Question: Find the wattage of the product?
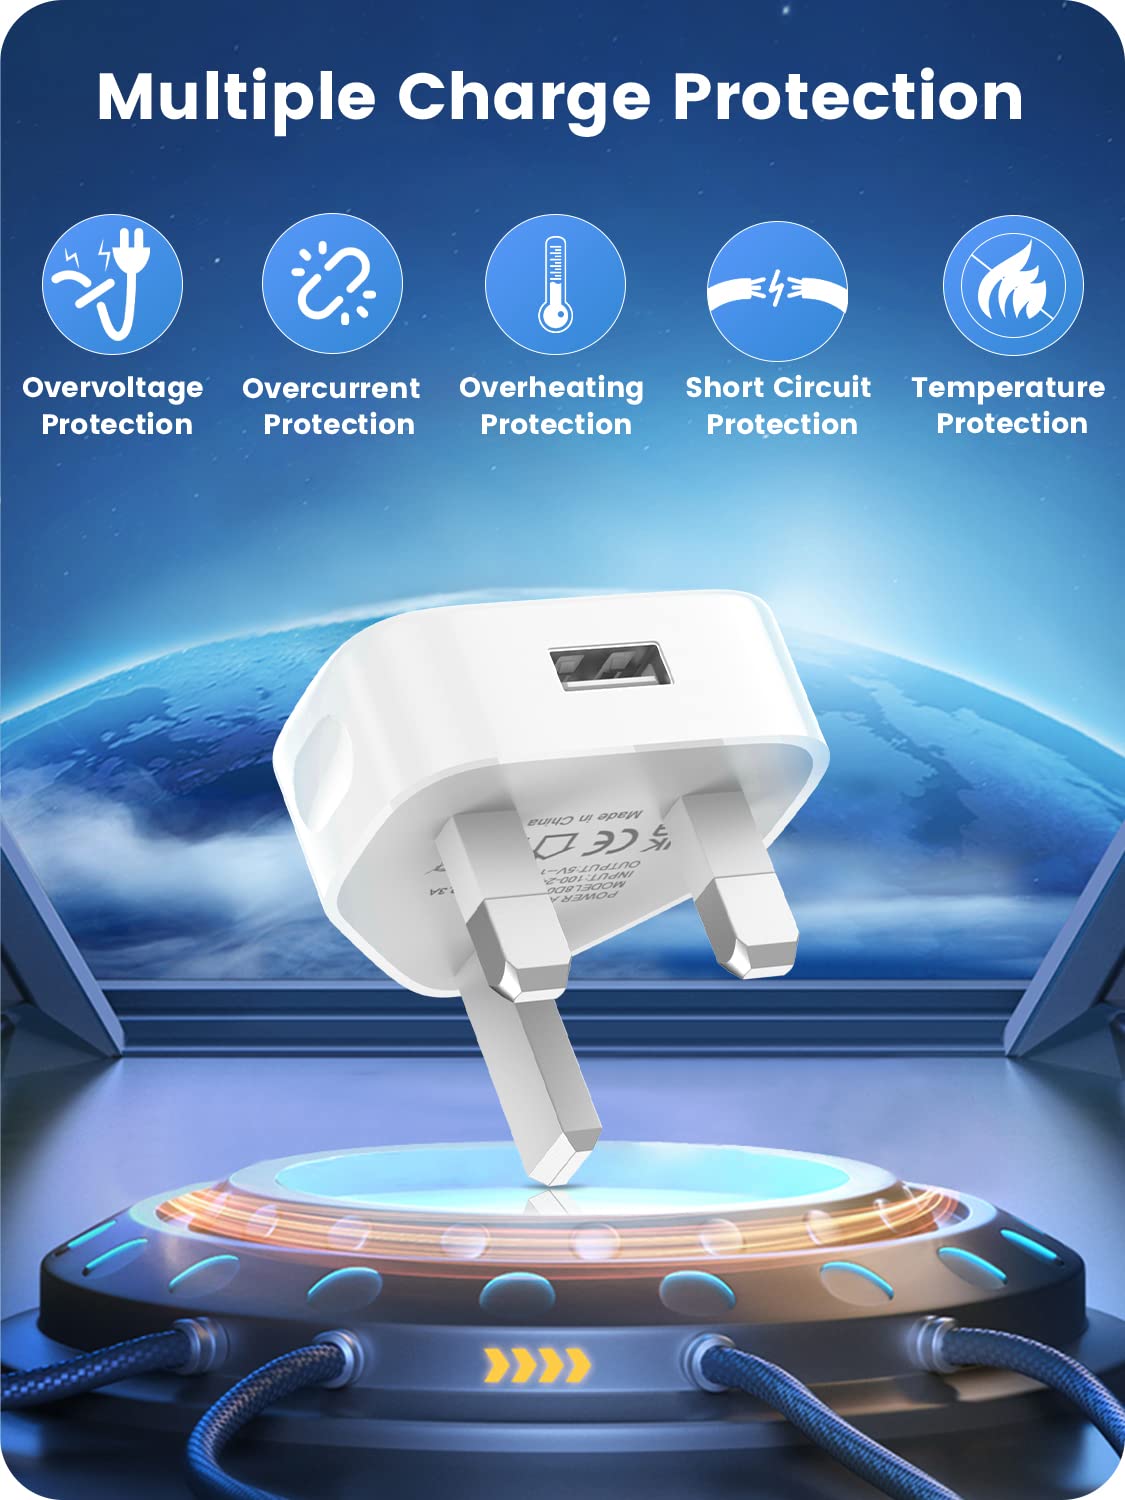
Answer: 7300.0 watt